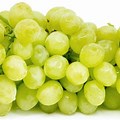
Label: Grapes